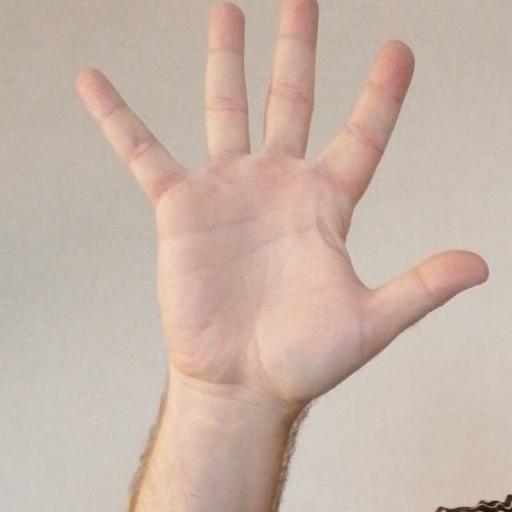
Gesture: palm